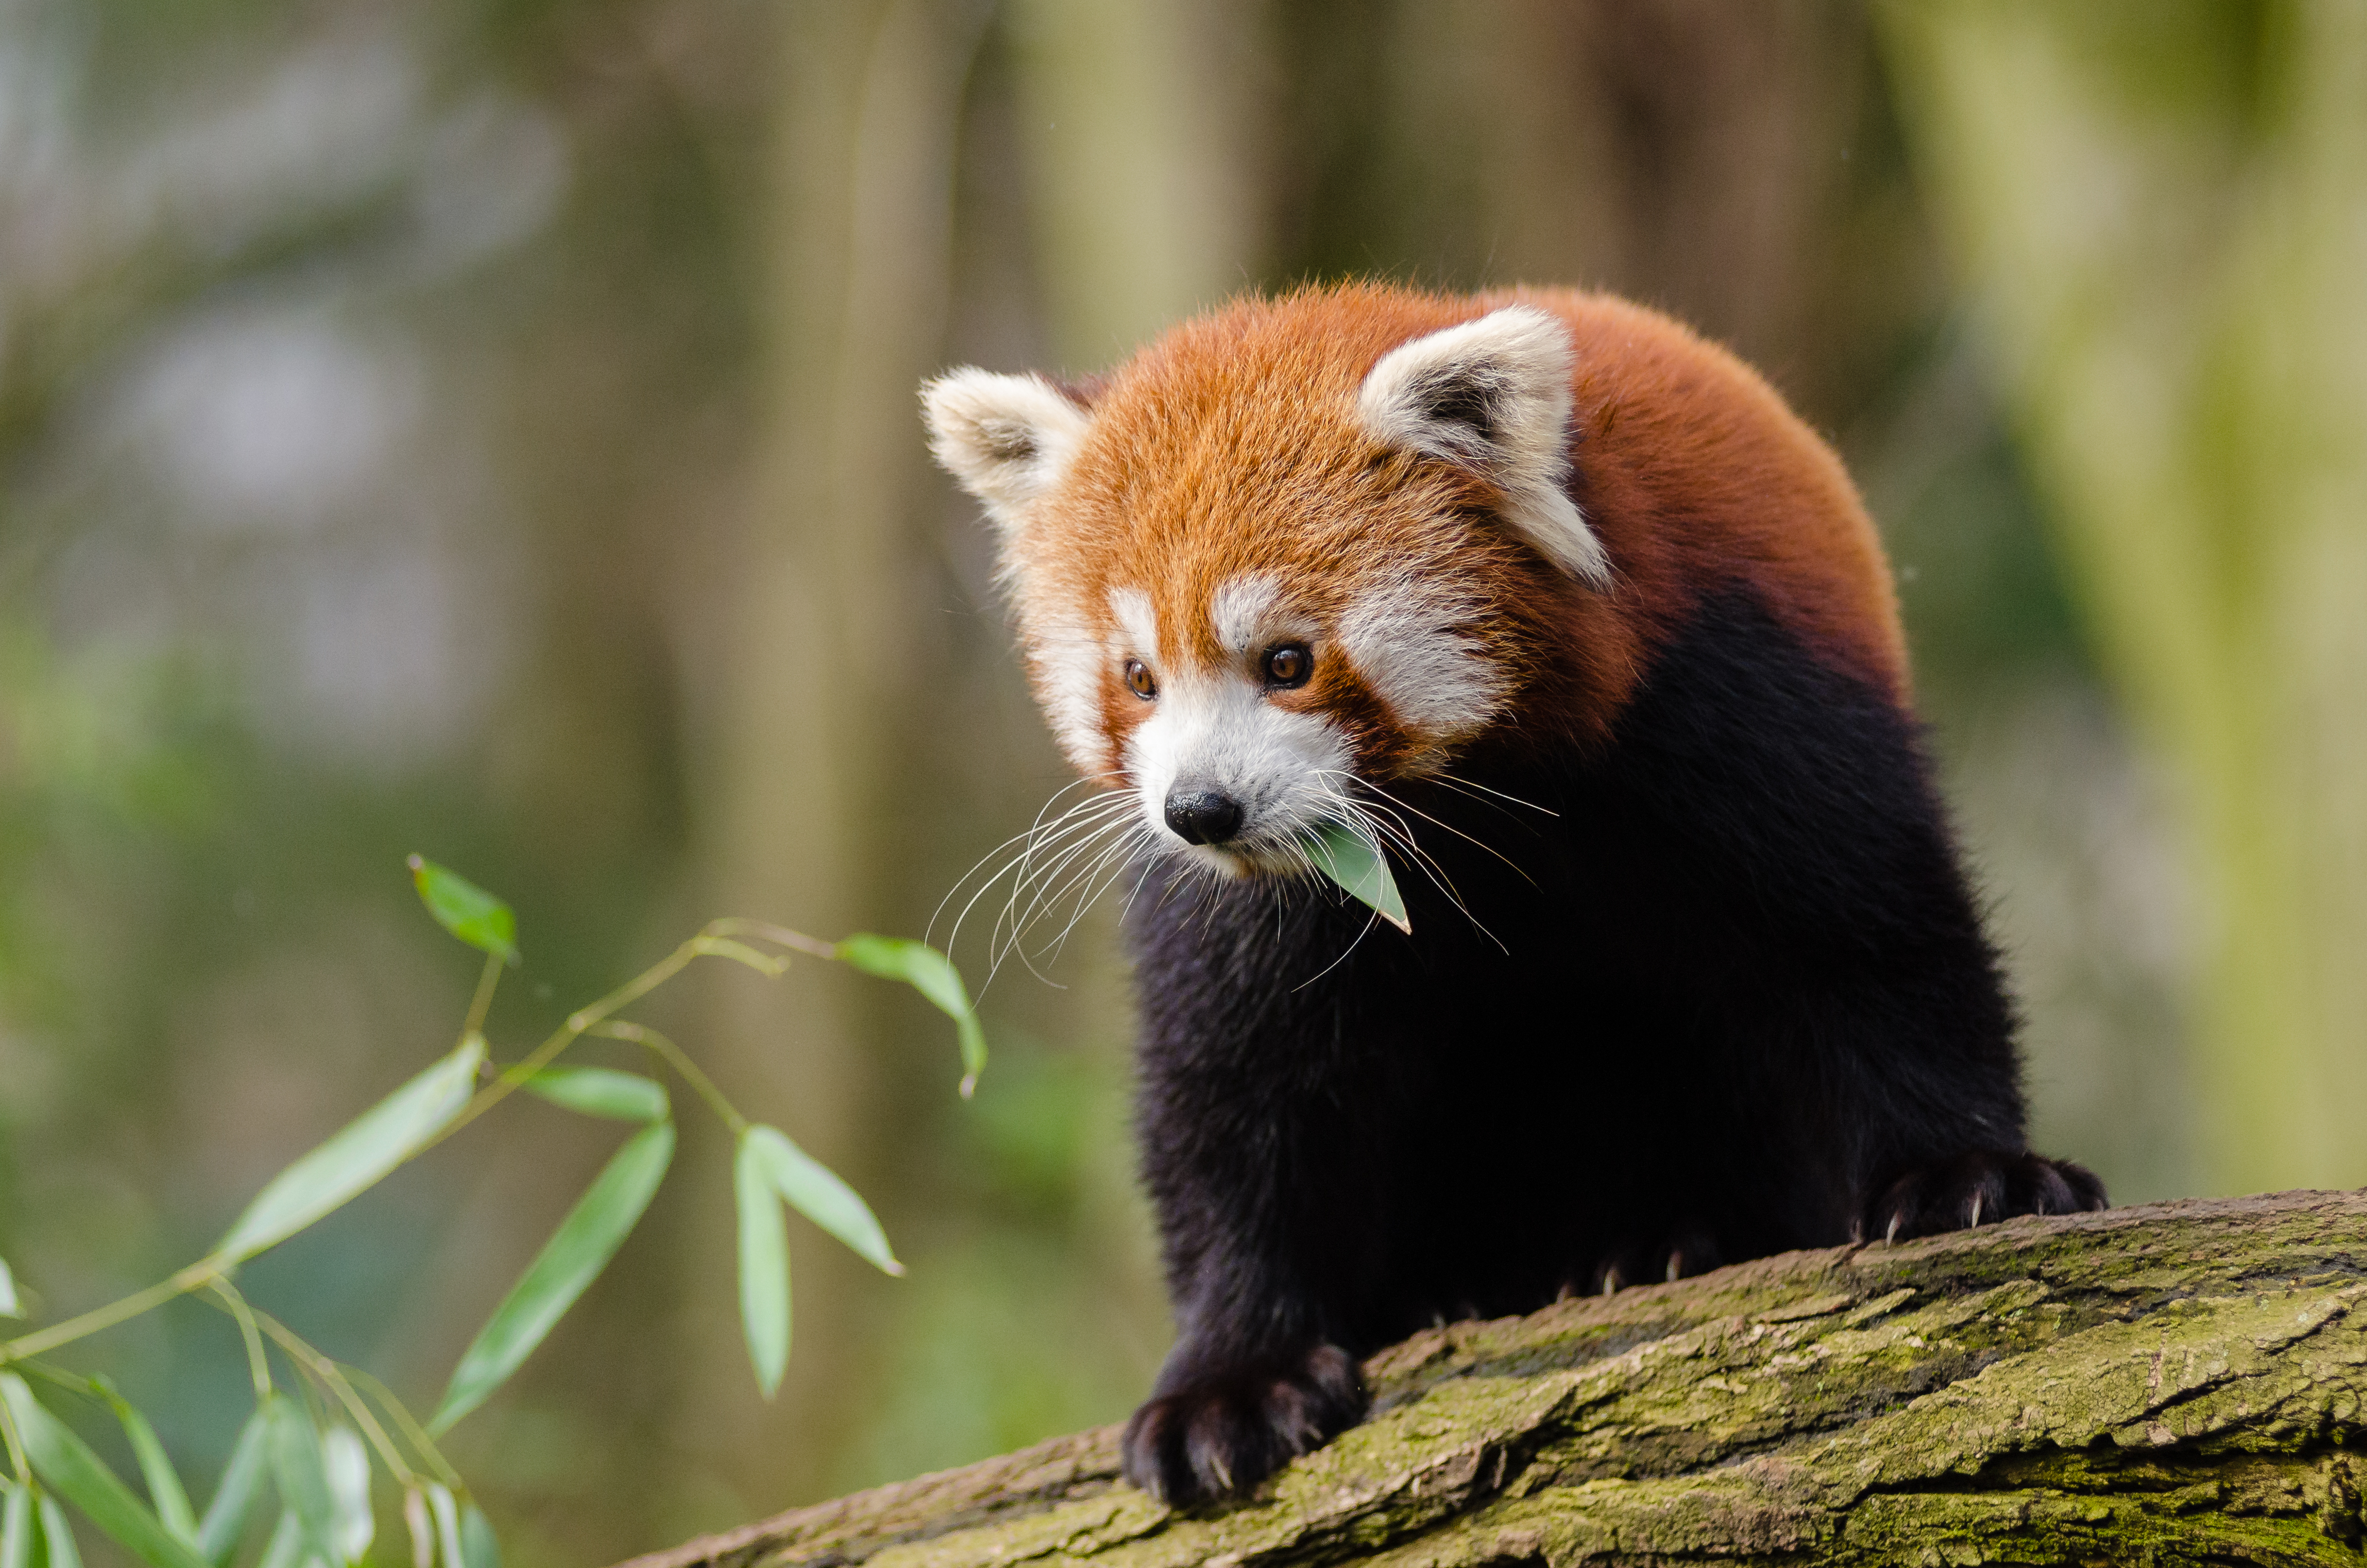
tree, nature, cold, bokeh, vintage, sweet, feet, animal, cute, male, bear, wildlife, zoo, fur, orange, young, spring, green, high, red, foot, mammal, nikon, fauna, red panda, panda, 2015, face, nose, whiskers, paw, tail, animals, ears, endangered, vertebrate, germany, deutschland, frhling, natur, paws, tier, iso, ss, fell, grn, gesicht, baum, adorable, bamboo, d7000, roter, kleiner, niedlich, sues, suess, species, bedrohte, tierart, tierpark, jungtier, jung, ohren, schwanz, nase, bedroht, ailurus, fulgens, mozilla, firefox, wochenende, weekend, kalt, mnnlich, giant panda